British United Air Ferries

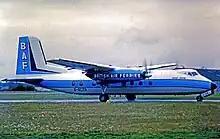
Handley Page Dart Herald of British Air Ferries operating a service from Southend Airport in 1976

In 1975, BAF began replacing its remaining Carvairs with Handley Page Dart Herald turboprops on its cross-Channel routes linking Southend with Le Touquet, Ostend and Rotterdam. This resulted in these services being converted into ordinary passenger schedules and the Carvairs being transferred to cargo flying.